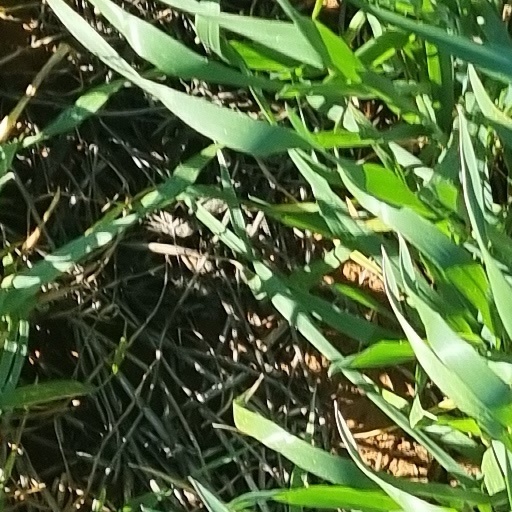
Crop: wheat